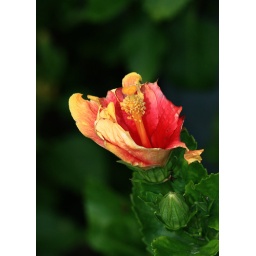
A flower from the flower bed I came across in Lumpinin park.